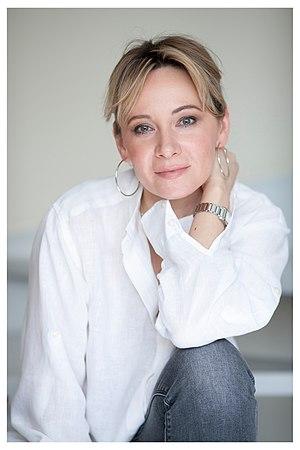
Angelina Nikonova, née le 27 février 1976 à Rostov-sur-le-Don, est une cinéaste russe, aussi scénariste et productrice.